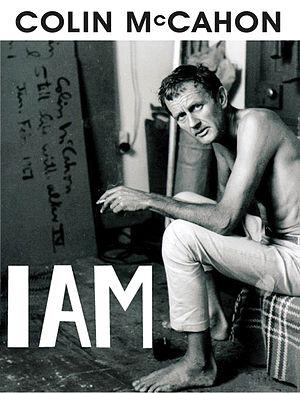
Colin John McCahon est un important peintre néo-zélandais. Avec Toss Woollaston et Rita Angus, il est crédité d'avoir introduit le modernisme dans l'art de la Nouvelle-Zélande au début du XXᵉ siècle. Il est considéré par certains comme le plus grand peintre du pays.